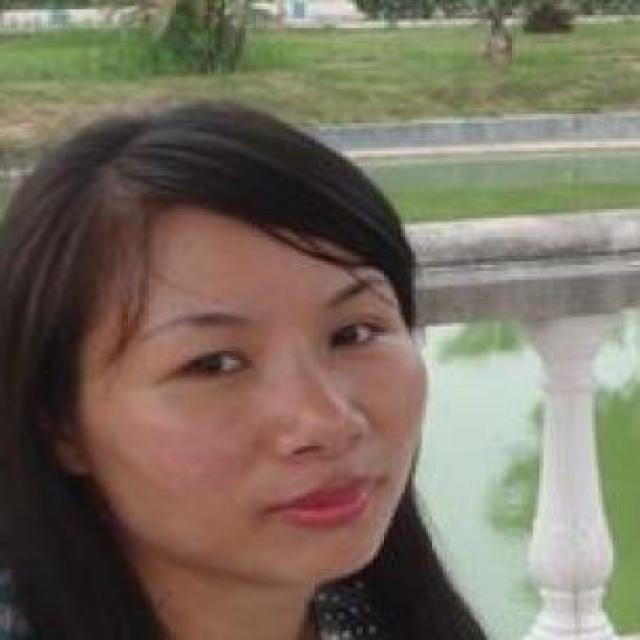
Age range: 21-44